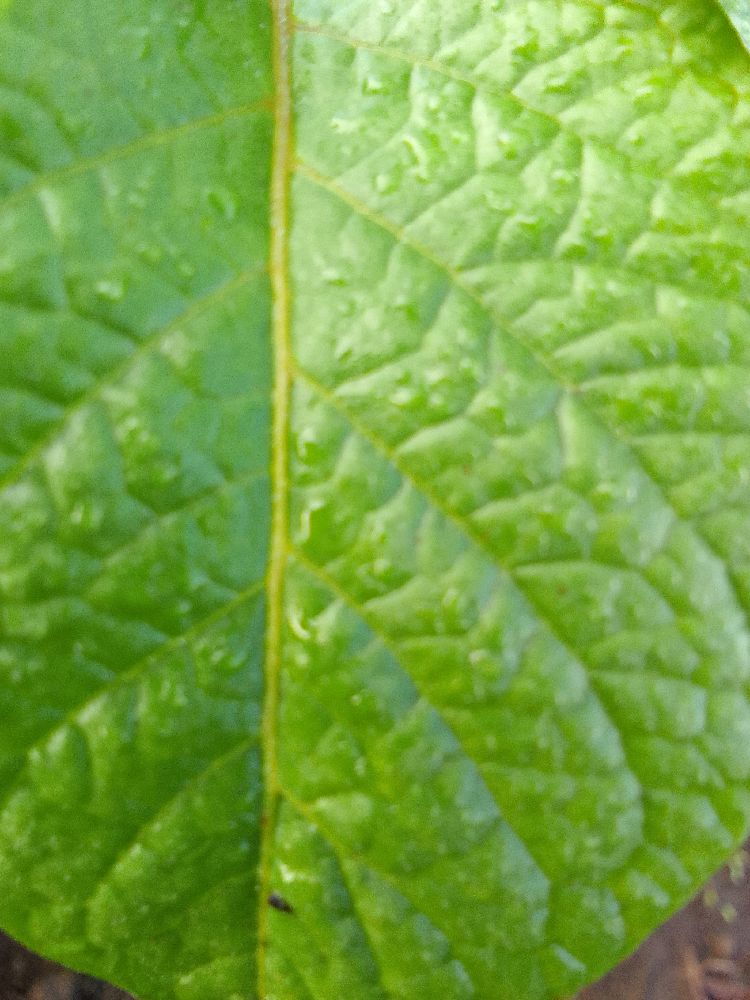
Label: Healthy